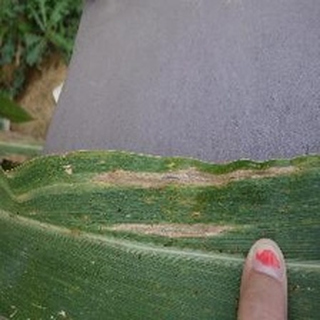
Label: corn_northern_leaf_blight